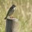
Label: bird